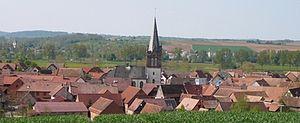
Photo de la commune d'Ingenheim, Bas Rhin, France
Ingenheim est une commune française de la plaine d'Alsace située à 24,1 km au nord-ouest de Strasbourg dans le département du Bas-Rhin, en région Grand Est.